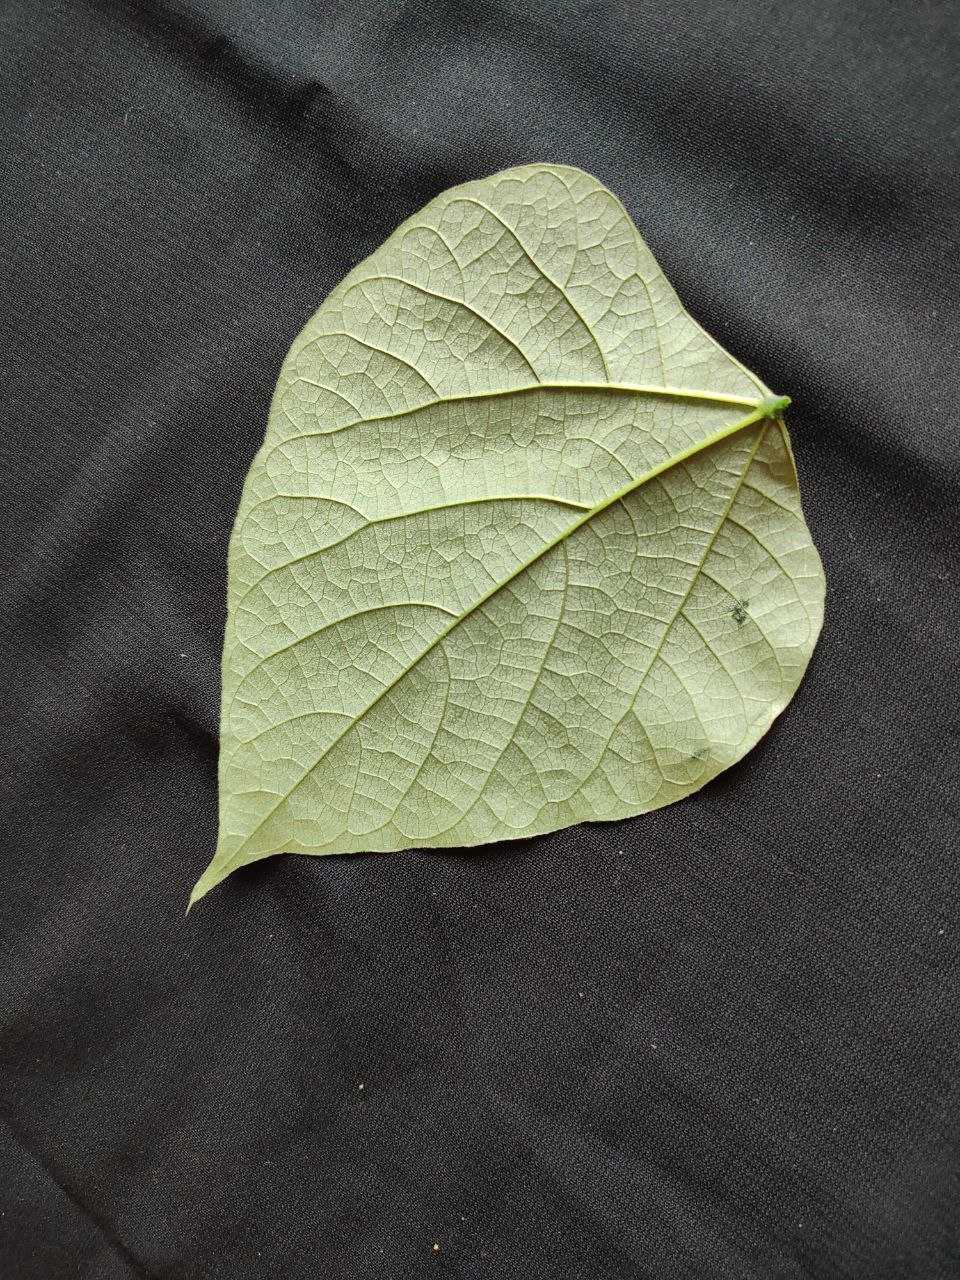
Crop: bean
Leaf condition: Fresh Leaf